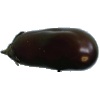
Label: eggplant